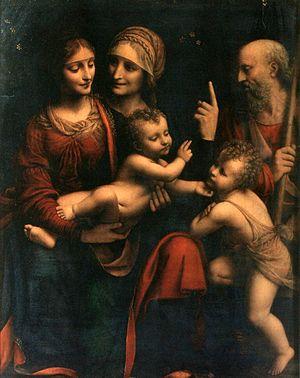
Sainte Anne, la Vierge, l’Enfant Jésus et saint Jean-Baptiste enfant ou le Carton de Burlington House est un carton du peintre Léonard de Vinci, qui s'inscrit dans ses études autour du thème de la « Sainte Anne trinitaire ». Cette composition ne semble avoir été ensuite reprise à l'identique par l'artiste florentin dans aucun tableau connu. Elle constitue néanmoins une étape de recherche pour la création de son tableau La Vierge, l'Enfant Jésus et sainte Anne qui en reprend un certain nombre d'éléments.